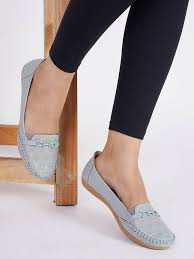
Label: Ballet Flat